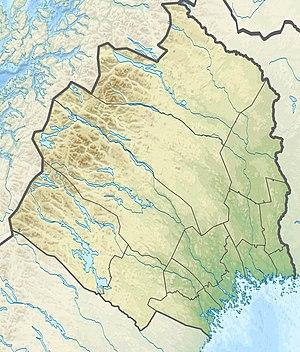
Le Laitaure est un lac situé dans le comté de Norrbotten dans la province historique de Laponie, au nord de la Suède.
Le Kebnekaise est le point culminant de la Suède, situé au nord-ouest du pays, dans la commune de Kiruna. Le sommet sud, longtemps le plus élevé, est recouvert d'un glacier. En raison de la fonte des neiges, son altitude est variable et décroît régulièrement. En juillet 2018, le sommet nord, fait de rocher, est devenu le point culminant. Il se trouve dans le cercle Arctique.
Stora Sjöfallet, est une chute d'eau dans le comté de Norrbotten en Laponie suédoise. La chute avait un débit moyen de 160 m³/s mais depuis la construction de la centrale hydroélectrique de Vietas en 1972, la plupart de l'eau est détournée vers une conduite souterraine et le débit moyen au niveau de la chute n'est plus que de 6 m³/s.
Kaskasatjåkka ou Gaskkasčohkka en same du Nord est un sommet du massif du Kebnekaise, en Laponie suédoise. Il culmine à 2 076 m d'altitude, ce qui en fait le quatrième sommet de Suède.